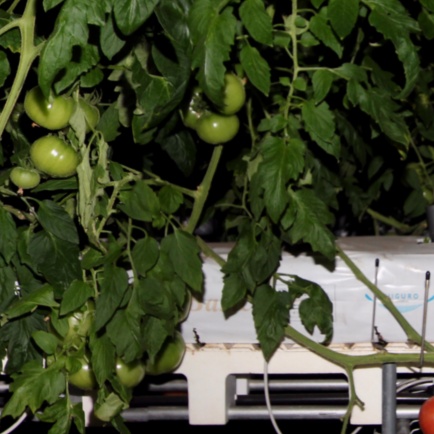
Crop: tomato